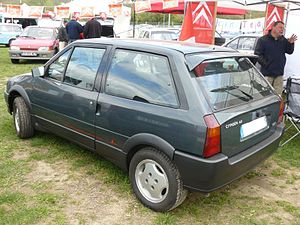
Citroën AX / Versioner / AX Sport/GT/GTi
Citroën AX GTi (1991–1996)
Citroën AX var en minibil, bygget af den franske bilfabrikant Citroën mellem efteråret 1986 og slutningen af 1998 i Aulnay-sous-Bois nordøst for Paris.